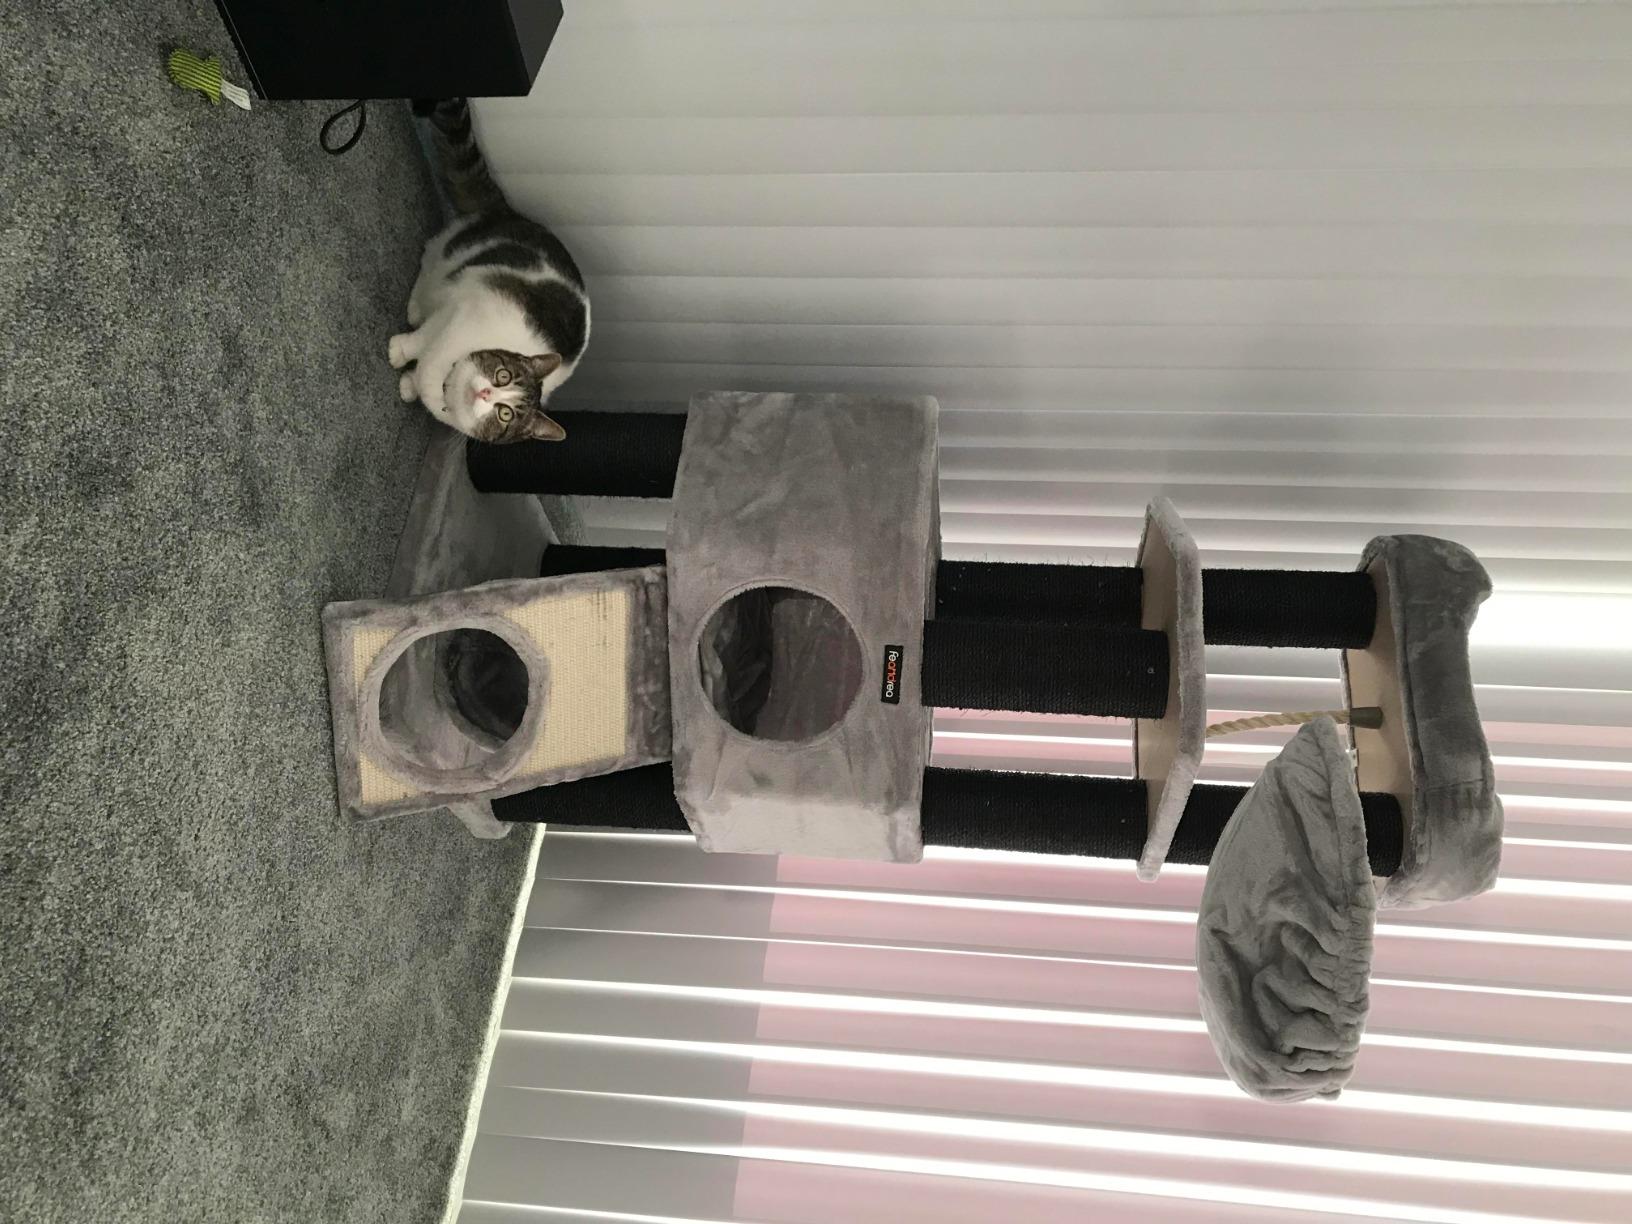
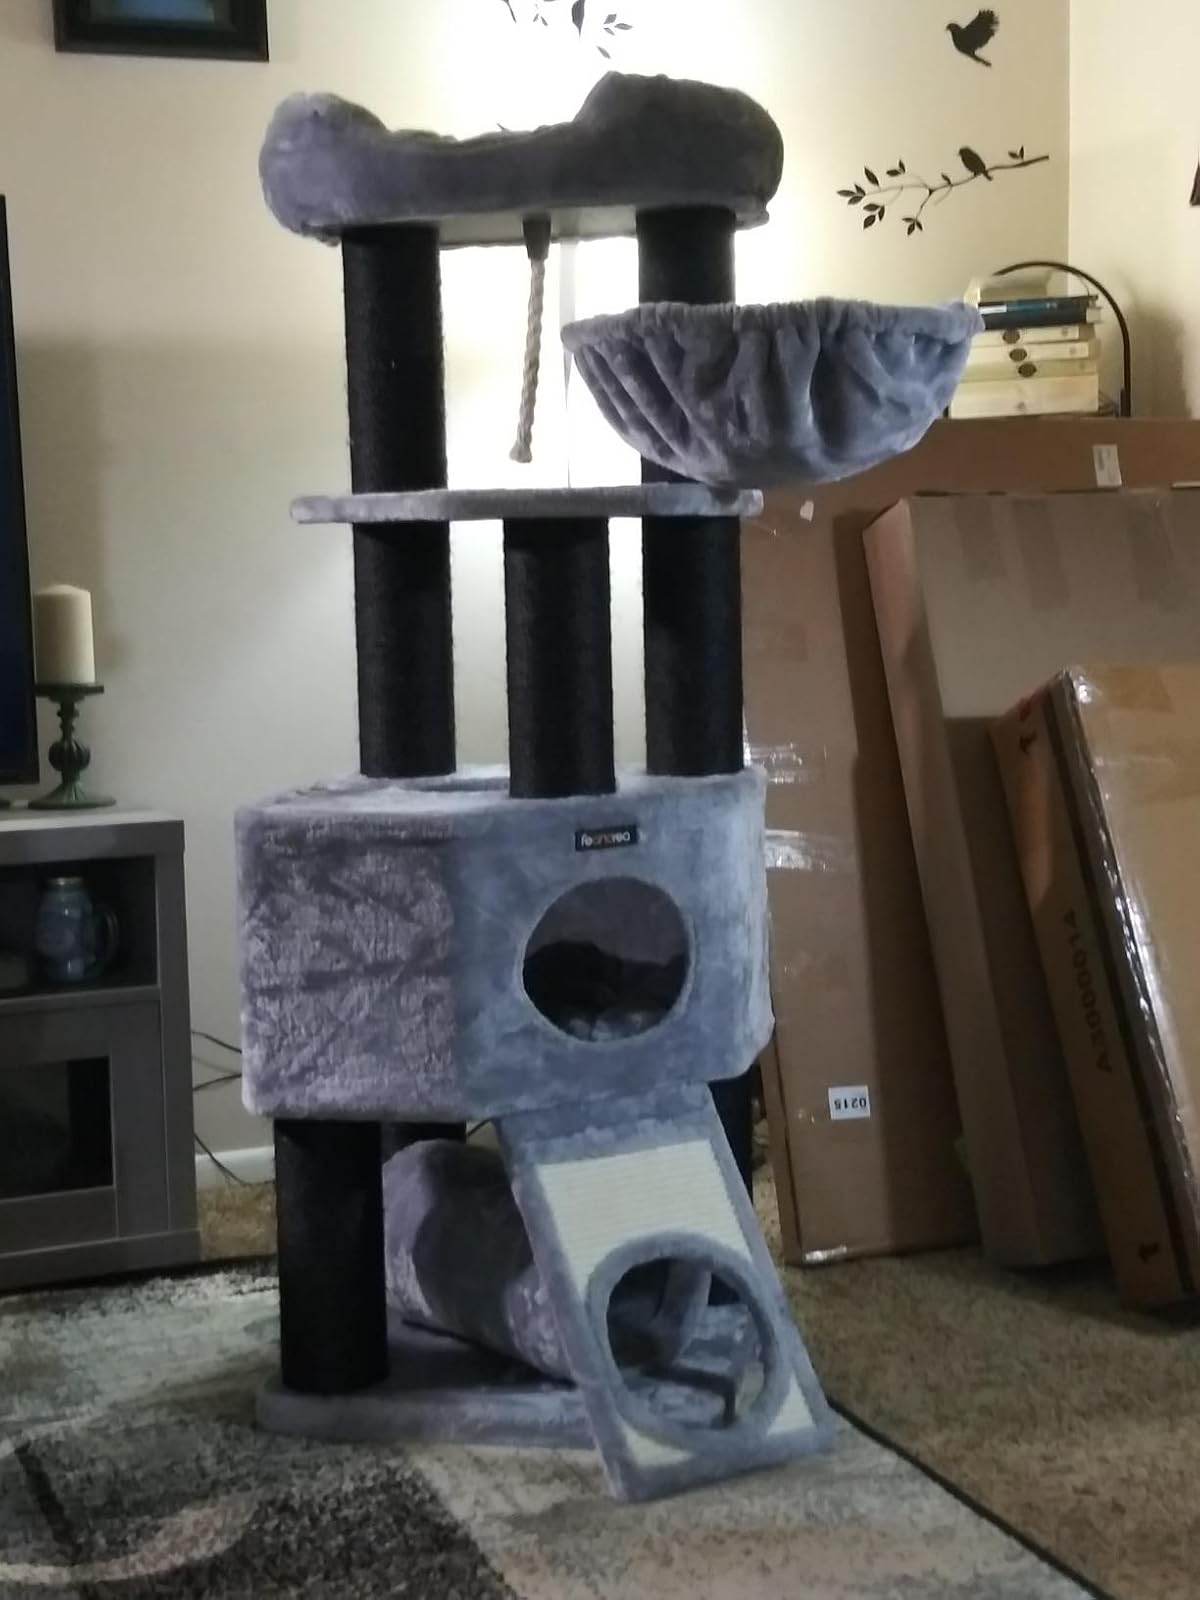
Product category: items_cat tree
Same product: yes